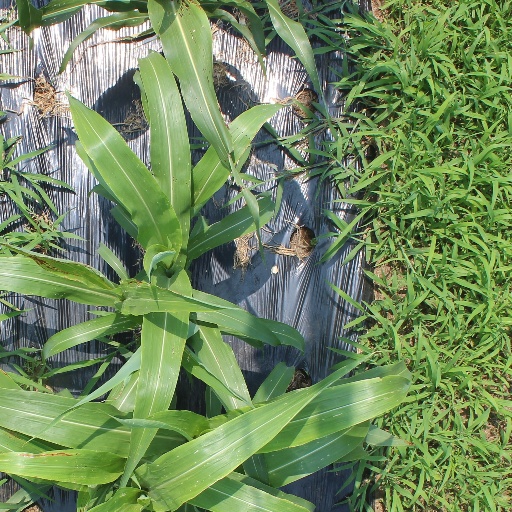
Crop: sorghum